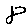
Label: 8